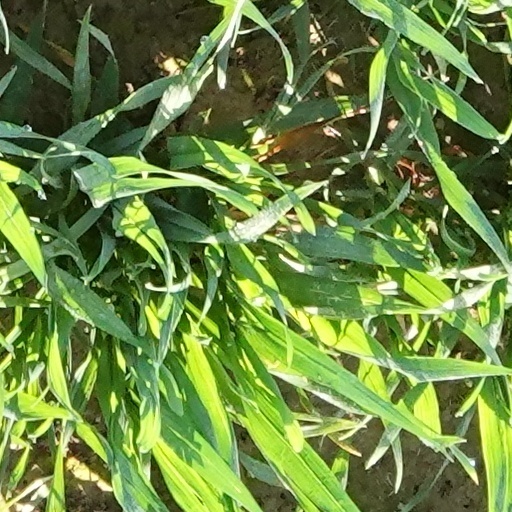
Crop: wheat